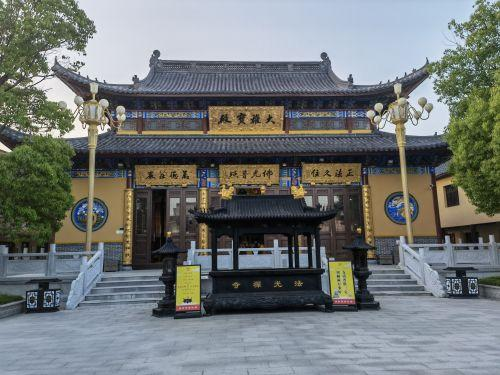
地标名称：南通市海门区法光寺